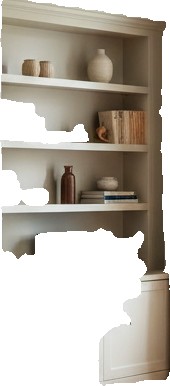
Surface category: cabinetry